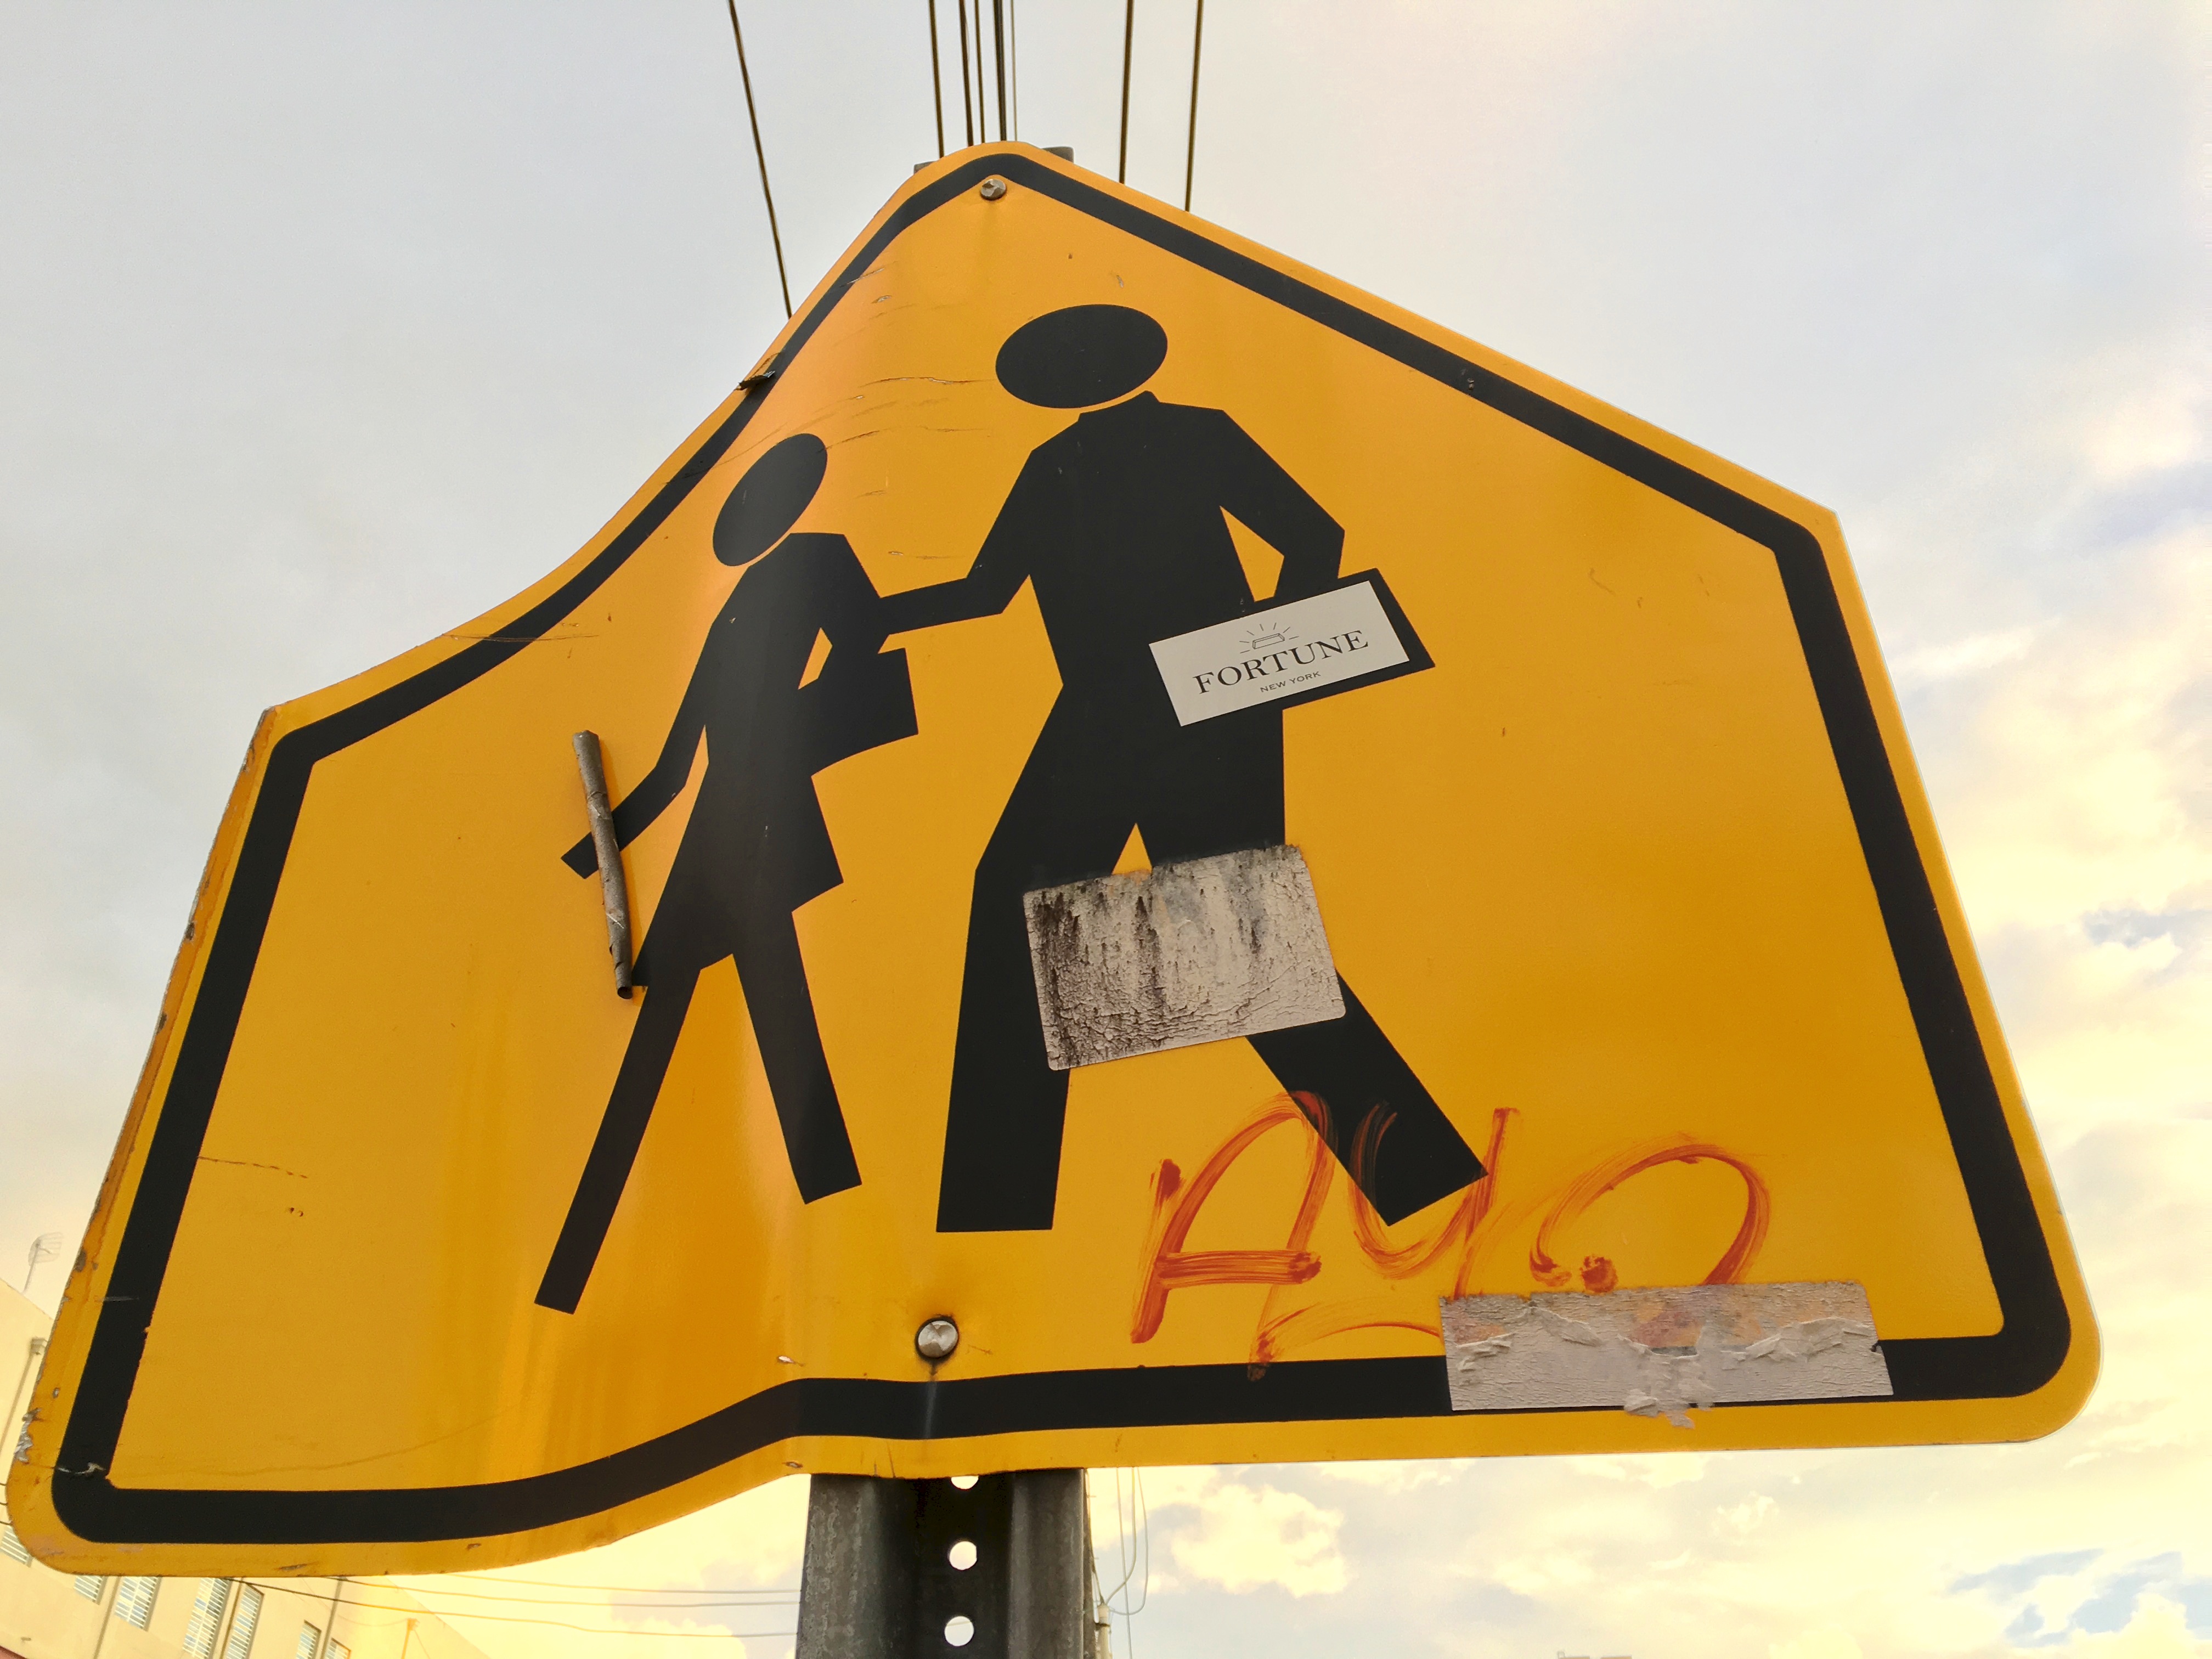
number, advertising, walk, sign, street sign, yellow, signage, art, illustration, shape, traffic sign